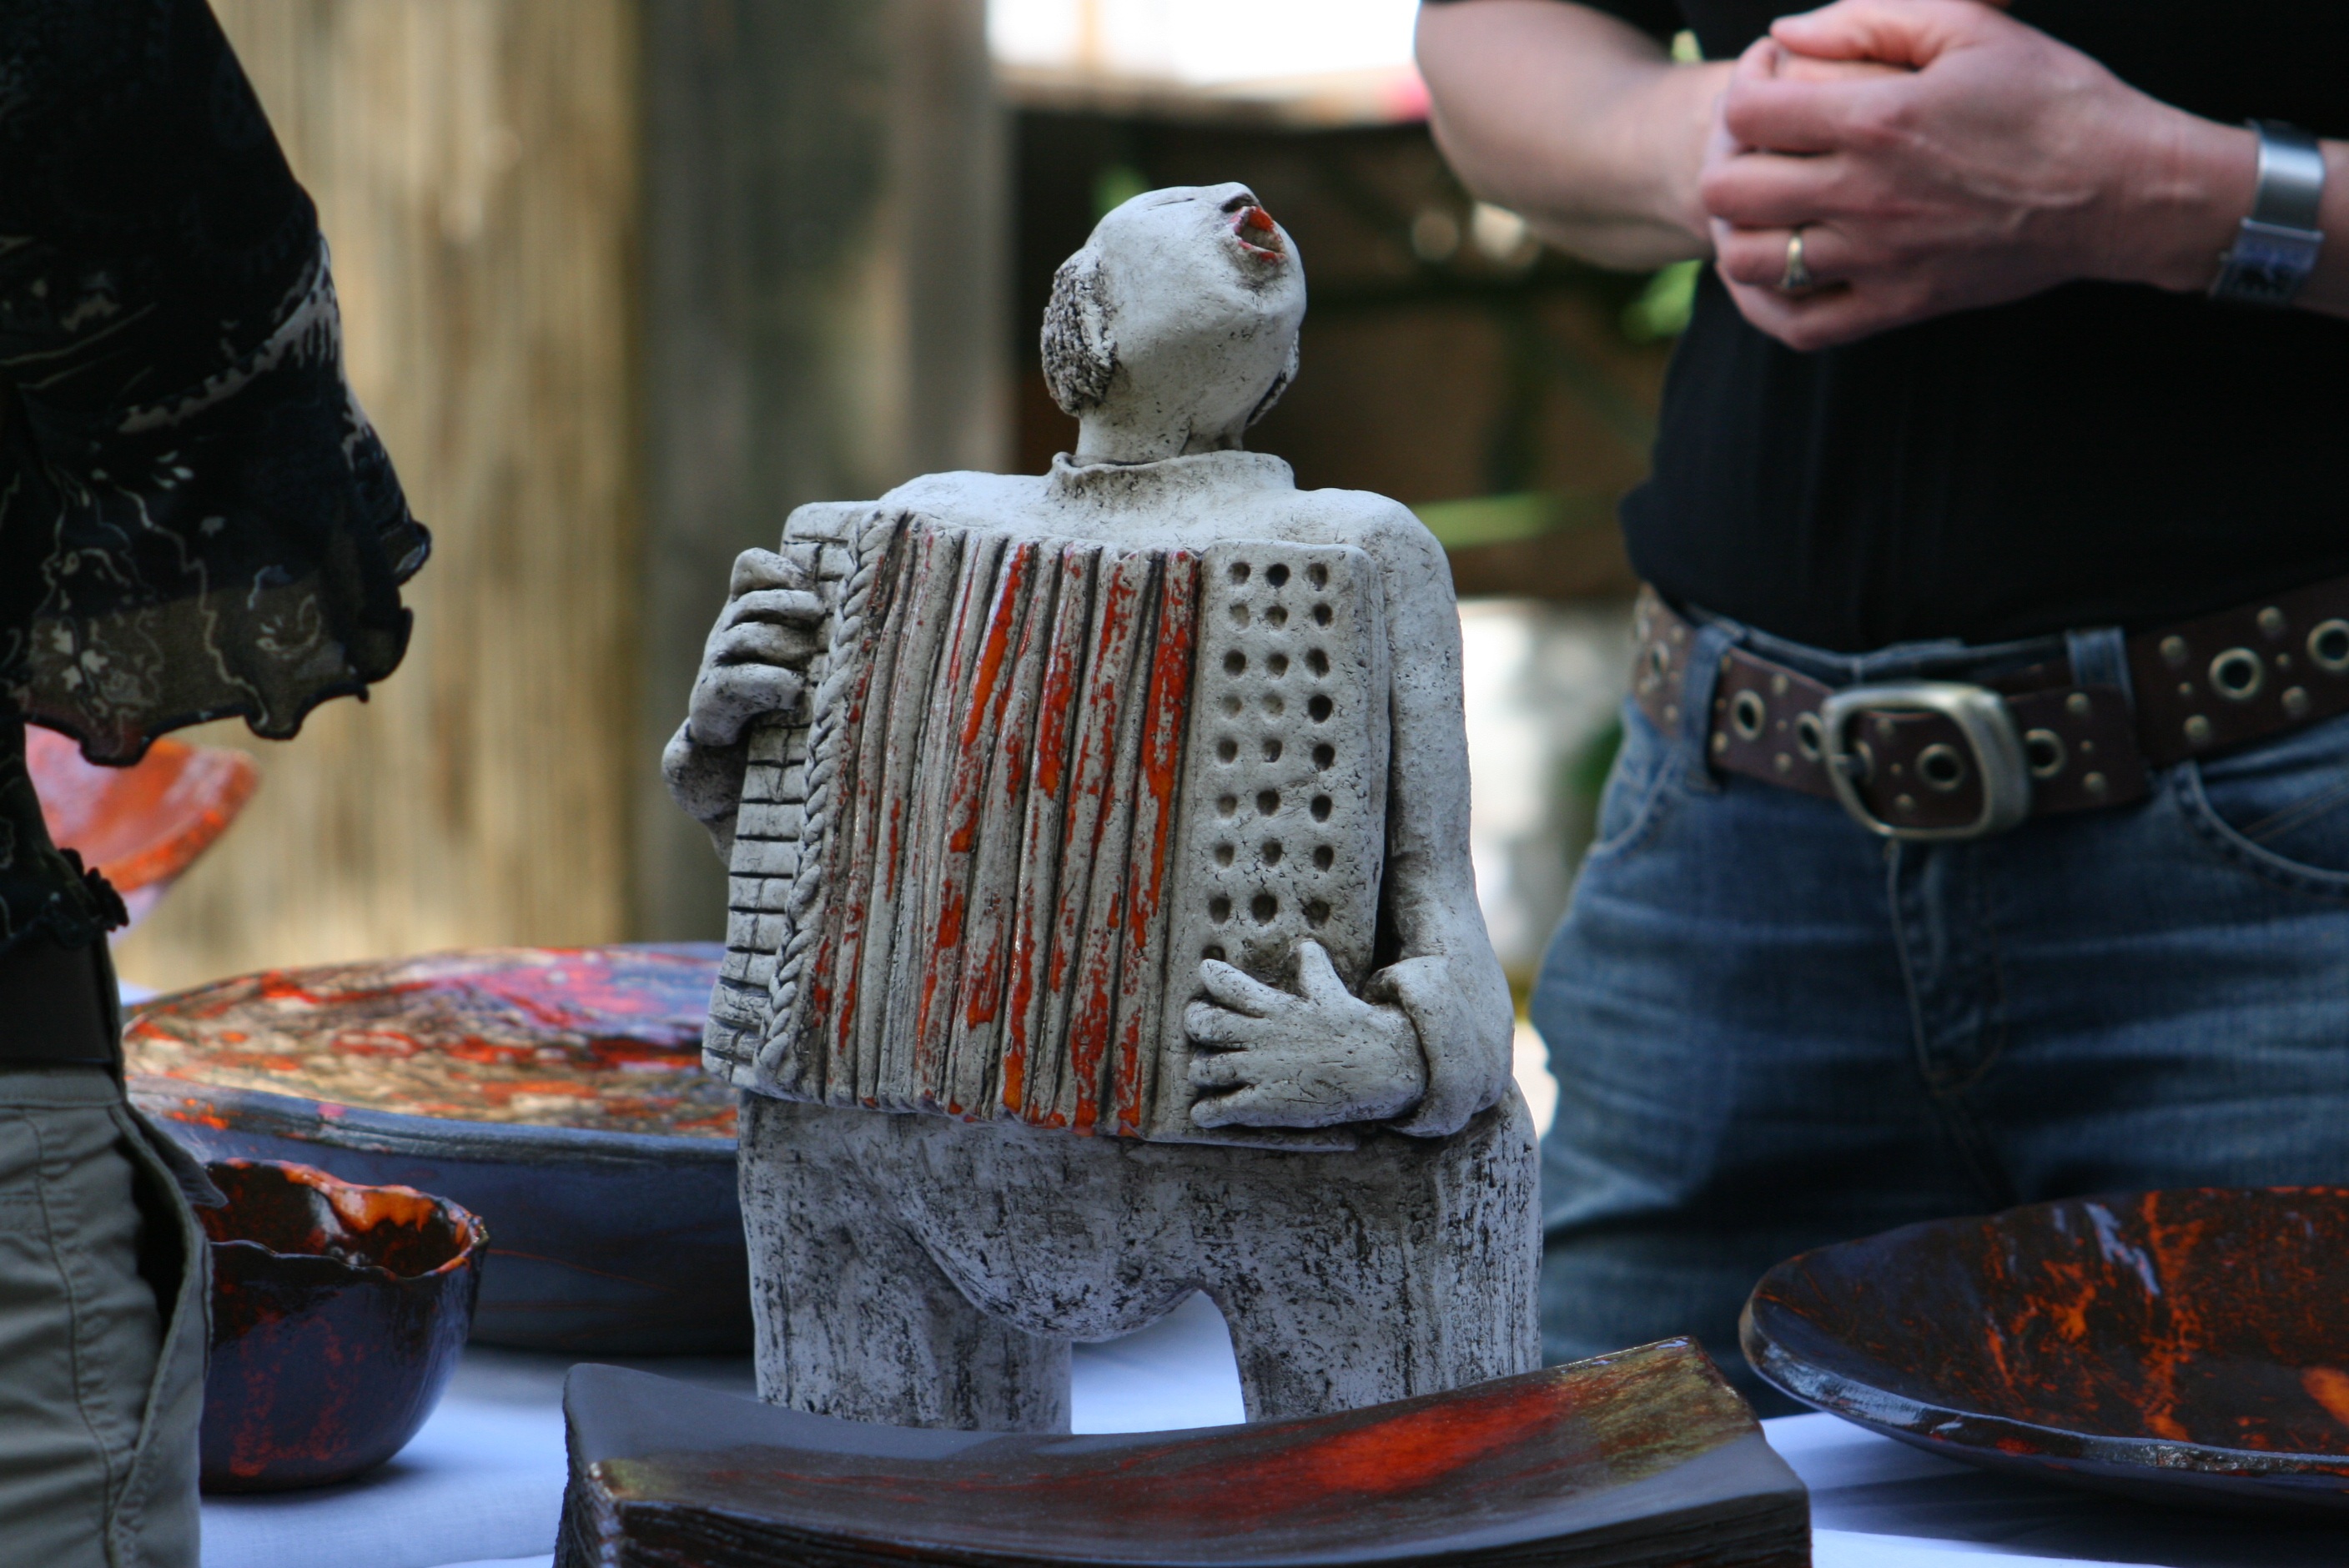
decoration, butterfly, craft, deco, art, creativity, decorative, mural, sound, tradition, tinker, piecing together, creative market